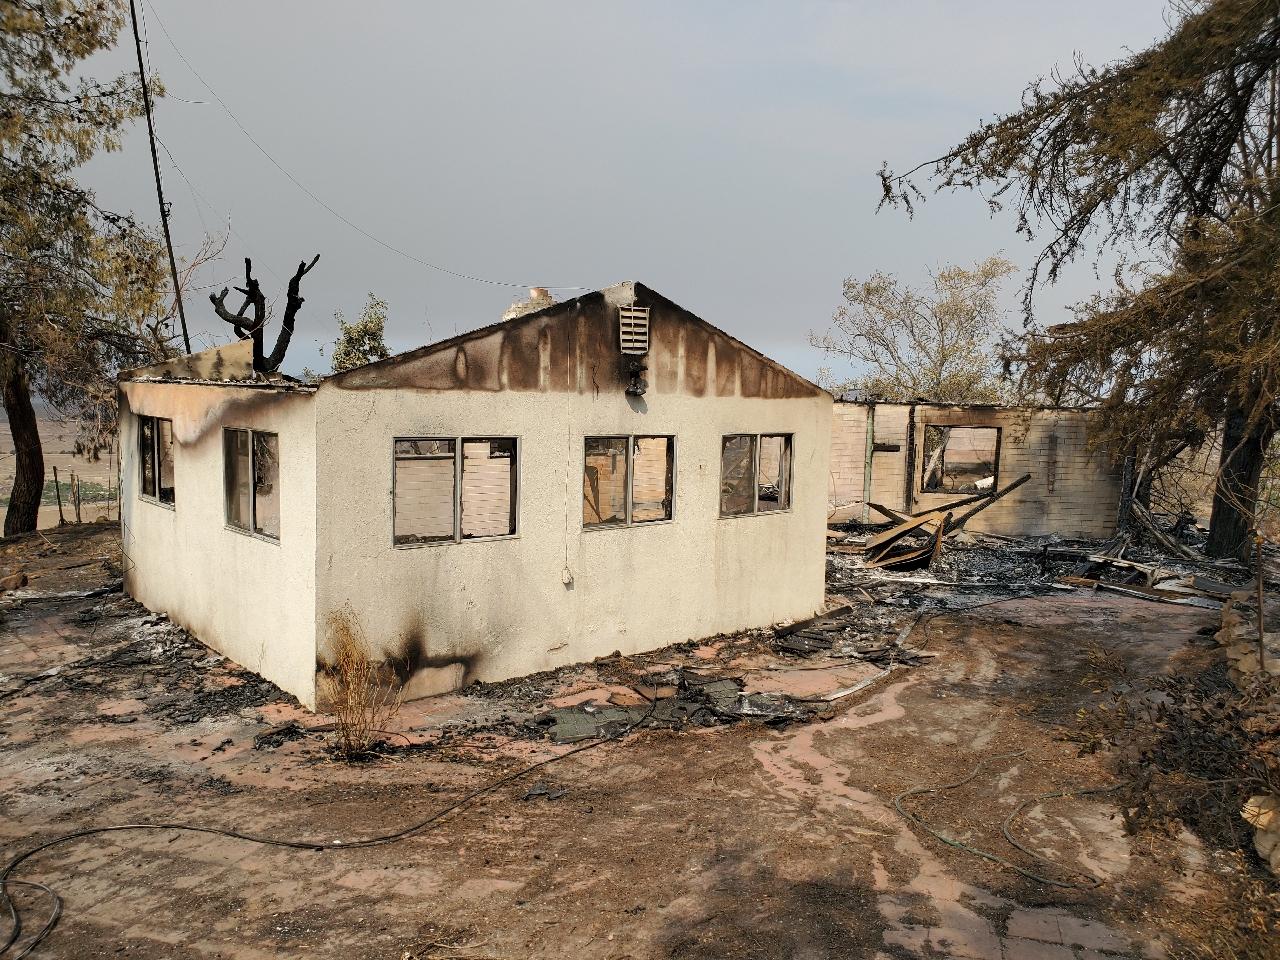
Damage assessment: destroyed